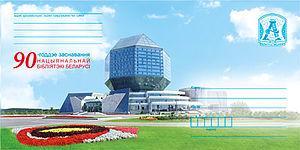
La bibliothèque nationale de Biélorussie est située à Minsk.